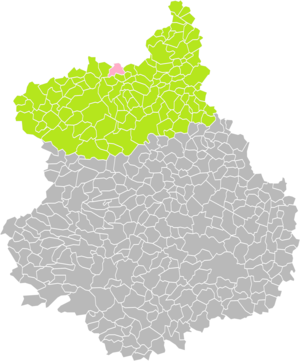
Localisation de la Commune de Saint-Rémy-sur-Avre dans l'arrondissement de Dreux (Eure-et-Loir)
Saint-Rémy-sur-Avre est une commune française située dans le département d'Eure-et-Loir en région Centre-Val de Loire.